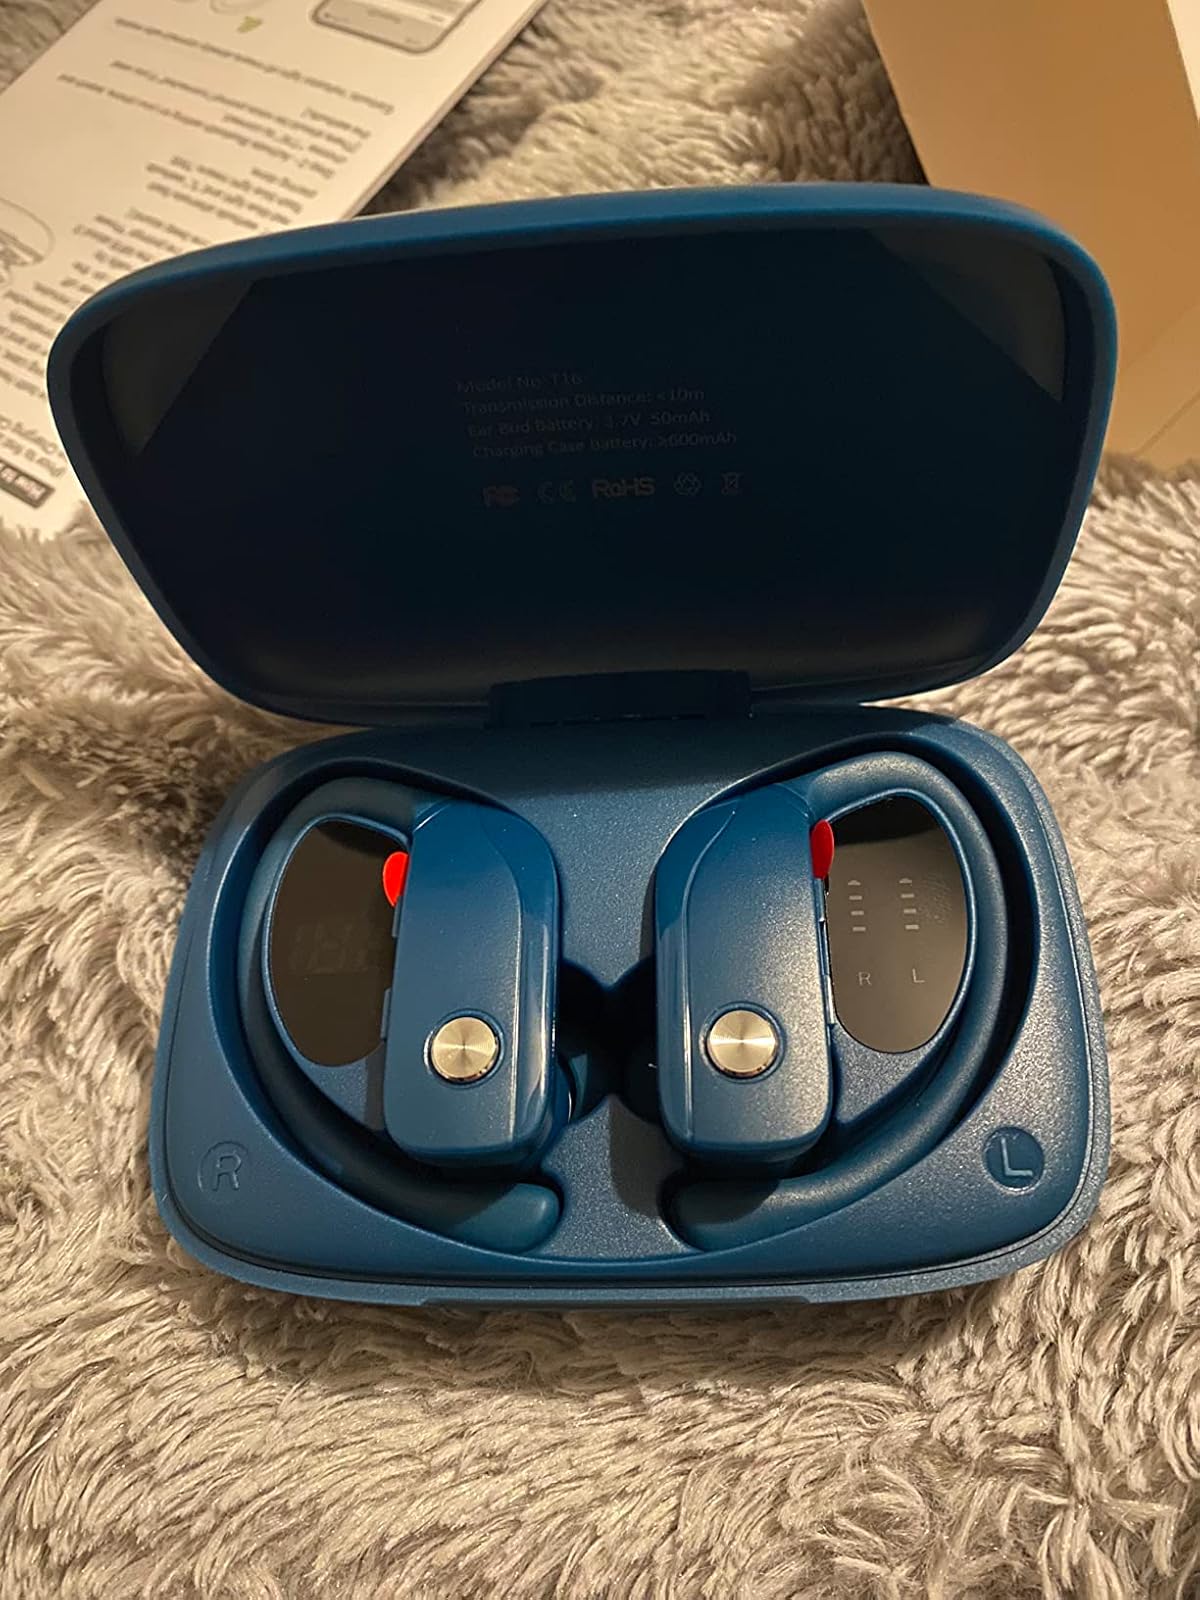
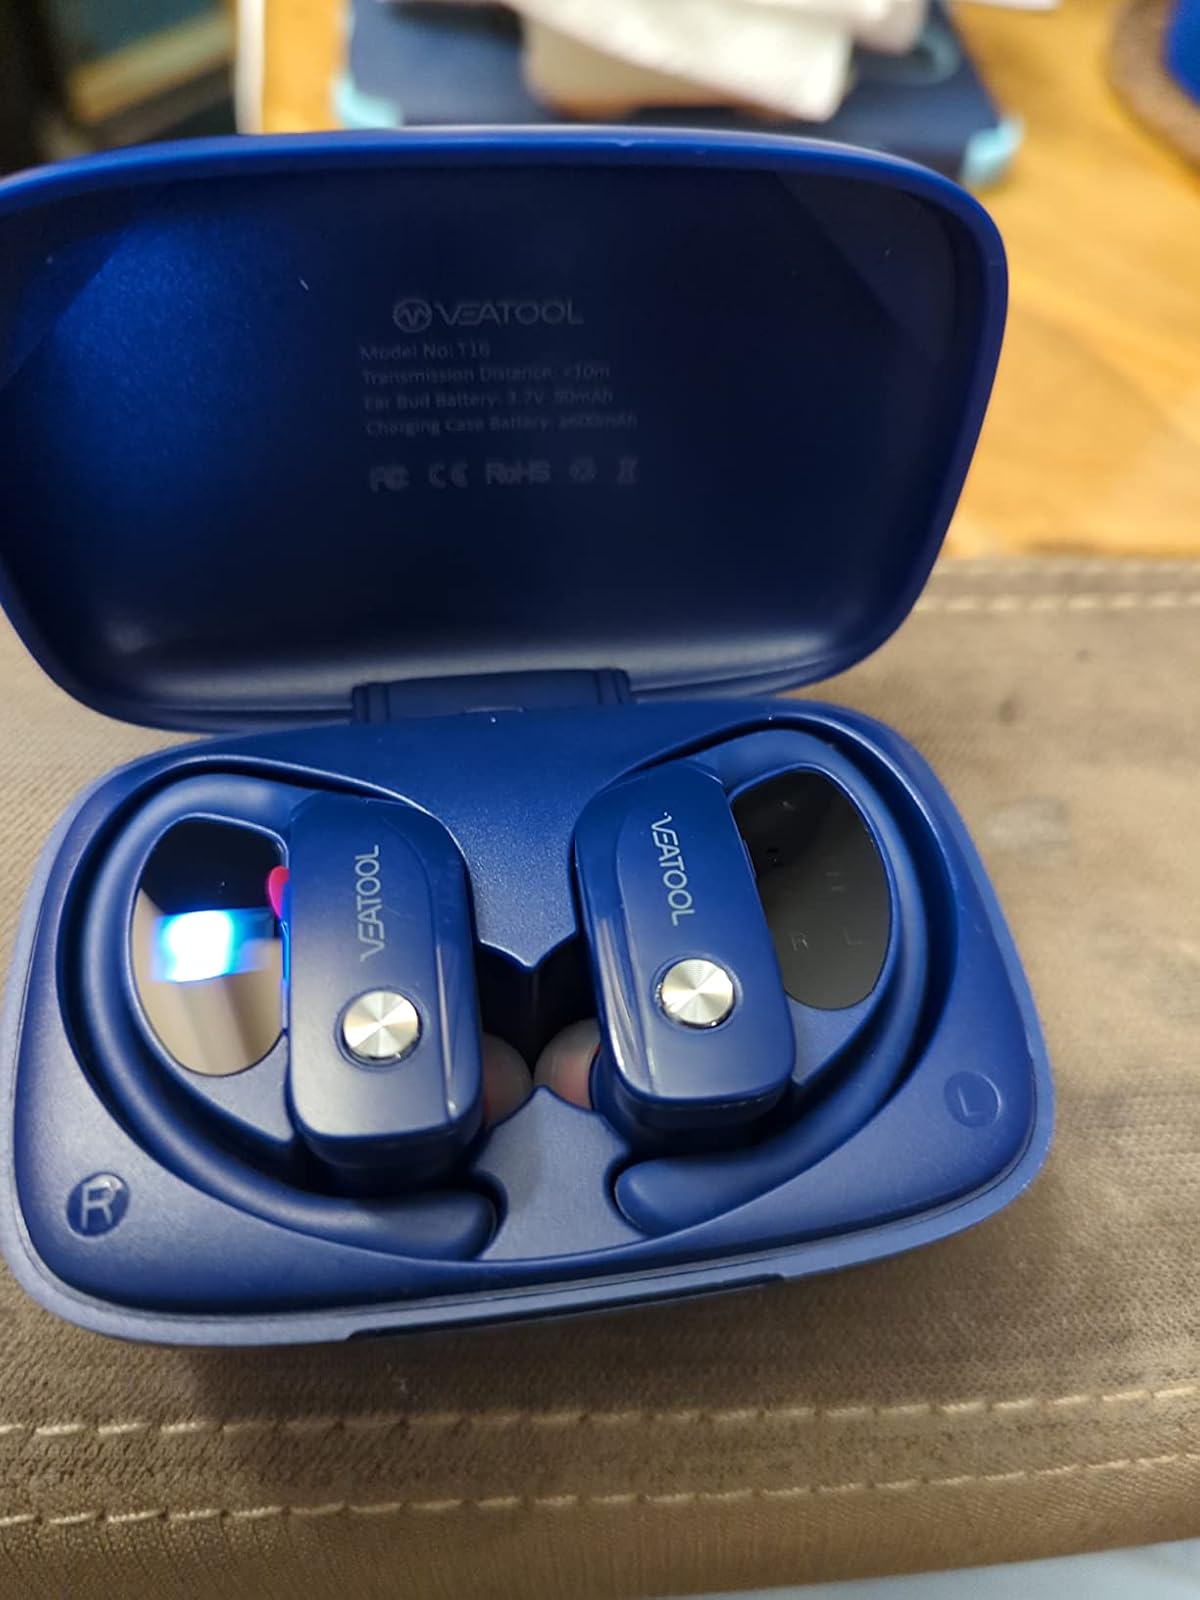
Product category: earbuds
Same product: no